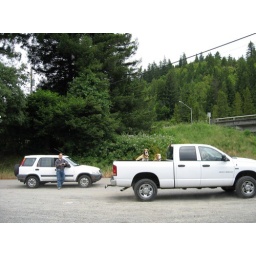
Meyers Flat also had a lot of dogs in trucks